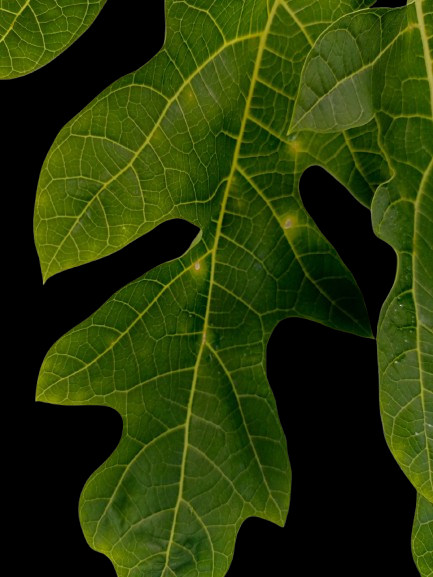
Crop: Papaya
Label: Pathogen_symptoms